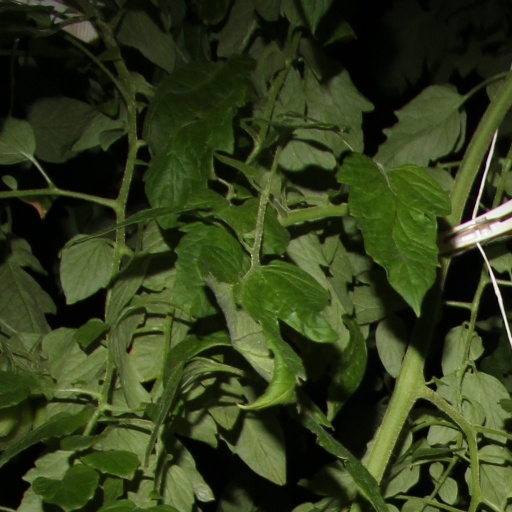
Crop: tomato